Shin Takarajima (song)

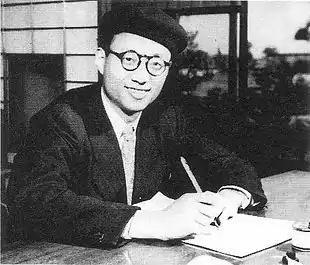
"Shin Takarajima" drew its title from the manga of the same name. Pictured is the artist of the manga, Osamu Tezuka (taken in 1951, 28 years old at the time).

While the song was in development, frontman Yamaguchi read manga outside of his normal purview for the purpose of conducting research. When questioned, he explained, "I felt I needed to study and learn more about making theme songs and background music for manga. I tried to discover the origins of Japanese manga, and that was when I found Osamu Tezuka's works." Yamaguchi chose to incorporate Tezuka's "Shin Takarajima" as the title of the song. The song's original title was not "Shin Takarajima," but "Touch," taken from a scene in "Bakuman" where the two protagonists write "touch" on their hands and high-five (In Japanese, "high-fiving" is known as ハイタッチ, or "high touch".) This resulted in a conflict due to the "Bakuman" manga being published in Weekly Shōnen Jump, which also published a manga known as "Touch" in its Weekly Shōnen Sunday magazine. When brought to the attention of "Bakuman" production staff, the original title was scrapped, and "Shin Takarajima" was chosen.